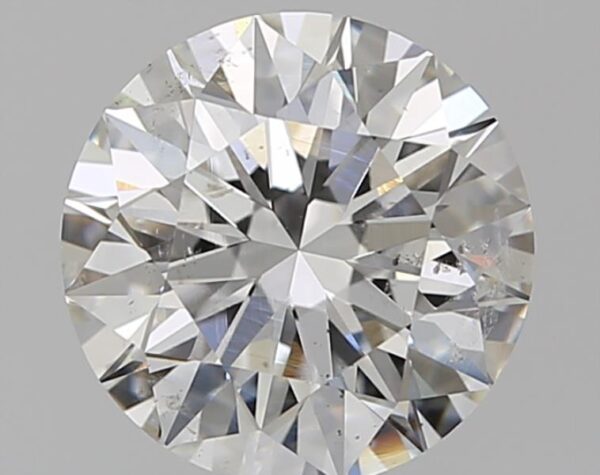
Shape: round
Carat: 1.7
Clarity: SI2
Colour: F
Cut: EX
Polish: EX
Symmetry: EX
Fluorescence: N
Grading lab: GIA
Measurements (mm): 7.61 x 7.64 x 4.78